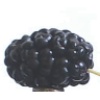
Label: mulberry